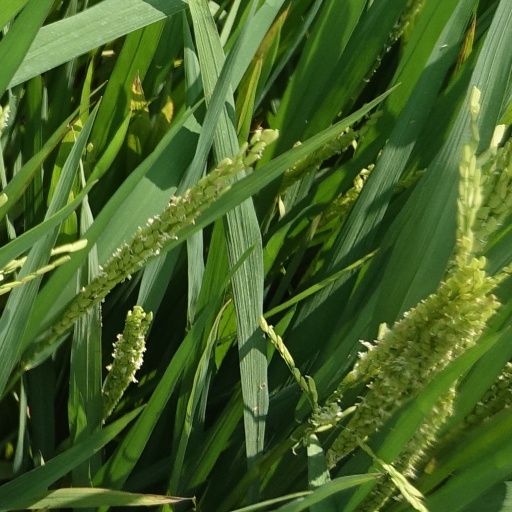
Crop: rice